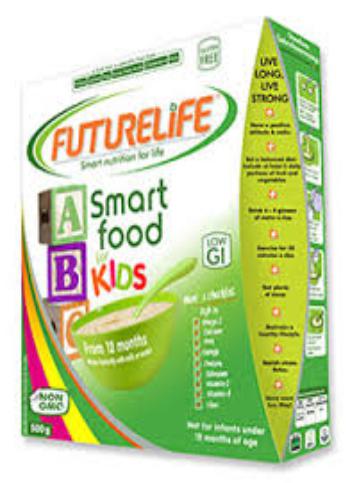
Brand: Futurelife SmartFood
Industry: Food